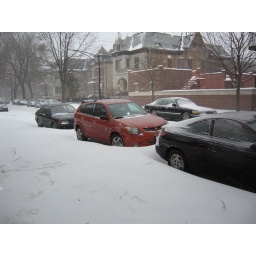
The orange van in a snow drift - get digging, Mart!